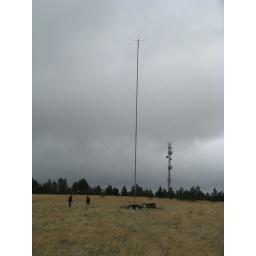
150' Alltel microwave tower in the background.